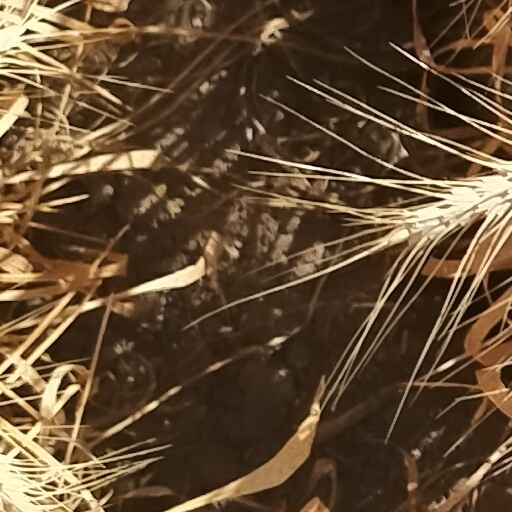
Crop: wheat